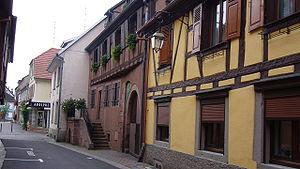
Châtenois est une commune française située dans le département du Bas-Rhin, en région Grand Est.